Economic history of the United States

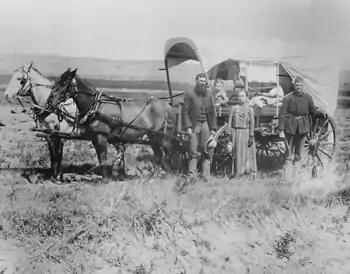
Homesteaders in central Nebraska in 1886

The most important technological innovation in mid-19th-century pig iron production was the adoption of hot blast, which was developed and patented in Scotland in 1828. Hot blast is a method of using heat from the blast furnace exhaust gas to preheat combustion air, saving a considerable amount of fuel. It allowed much higher furnace temperatures and increased the capacity of furnaces.